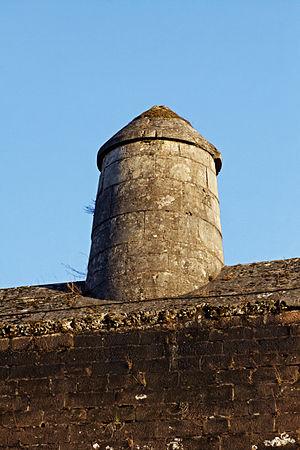
Une dame ou demoiselle, en termes de fortifications, est un obstacle massif de forme cylindrique ou tronconique qui, posé comme couronnement sur une enceinte, interdit à tout assaillant de la cheminer.